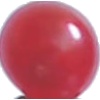
Label: Redcurrant 1